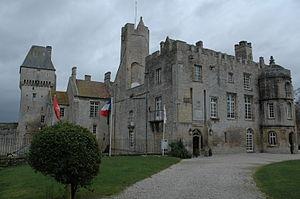
Château de Creully, Basse-Normandie (Calvados), France